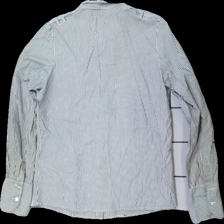
View: back
Type: Shirt
Category: Ladies
Brand: Not in the list
Brand text on label: dice
Colors: Black, White
Material: 100% cotton
Pattern: Striped
Cut: Regular
Size: M
Season: All
Stains: Major
Damage: fläck krage
Damage location: top center
Damage 2: fläck arm
Damage 2 location: bottom right
Damage 3: fläck arm
Damage 3 location: middle left
Price range: <50
Recommended usage: Export
Description: randig skjorta med fläckig krage och armar